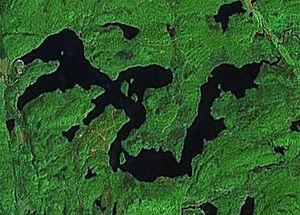
Ville de Barkmere
Barkmere est une ville située dans la municipalité régionale de comté de Les Laurentides, dans la région administrative des Laurentides, au Québec, au Canada. Ne comptant qu'une cinquantaine de résidents permanents enregistrés en 2016, sa population est principalement formée de villégiateurs.